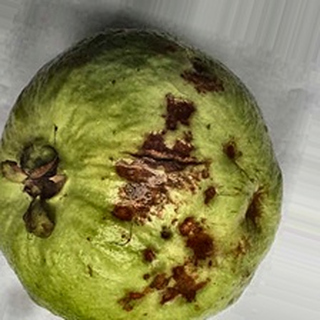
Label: guava_anthracnose